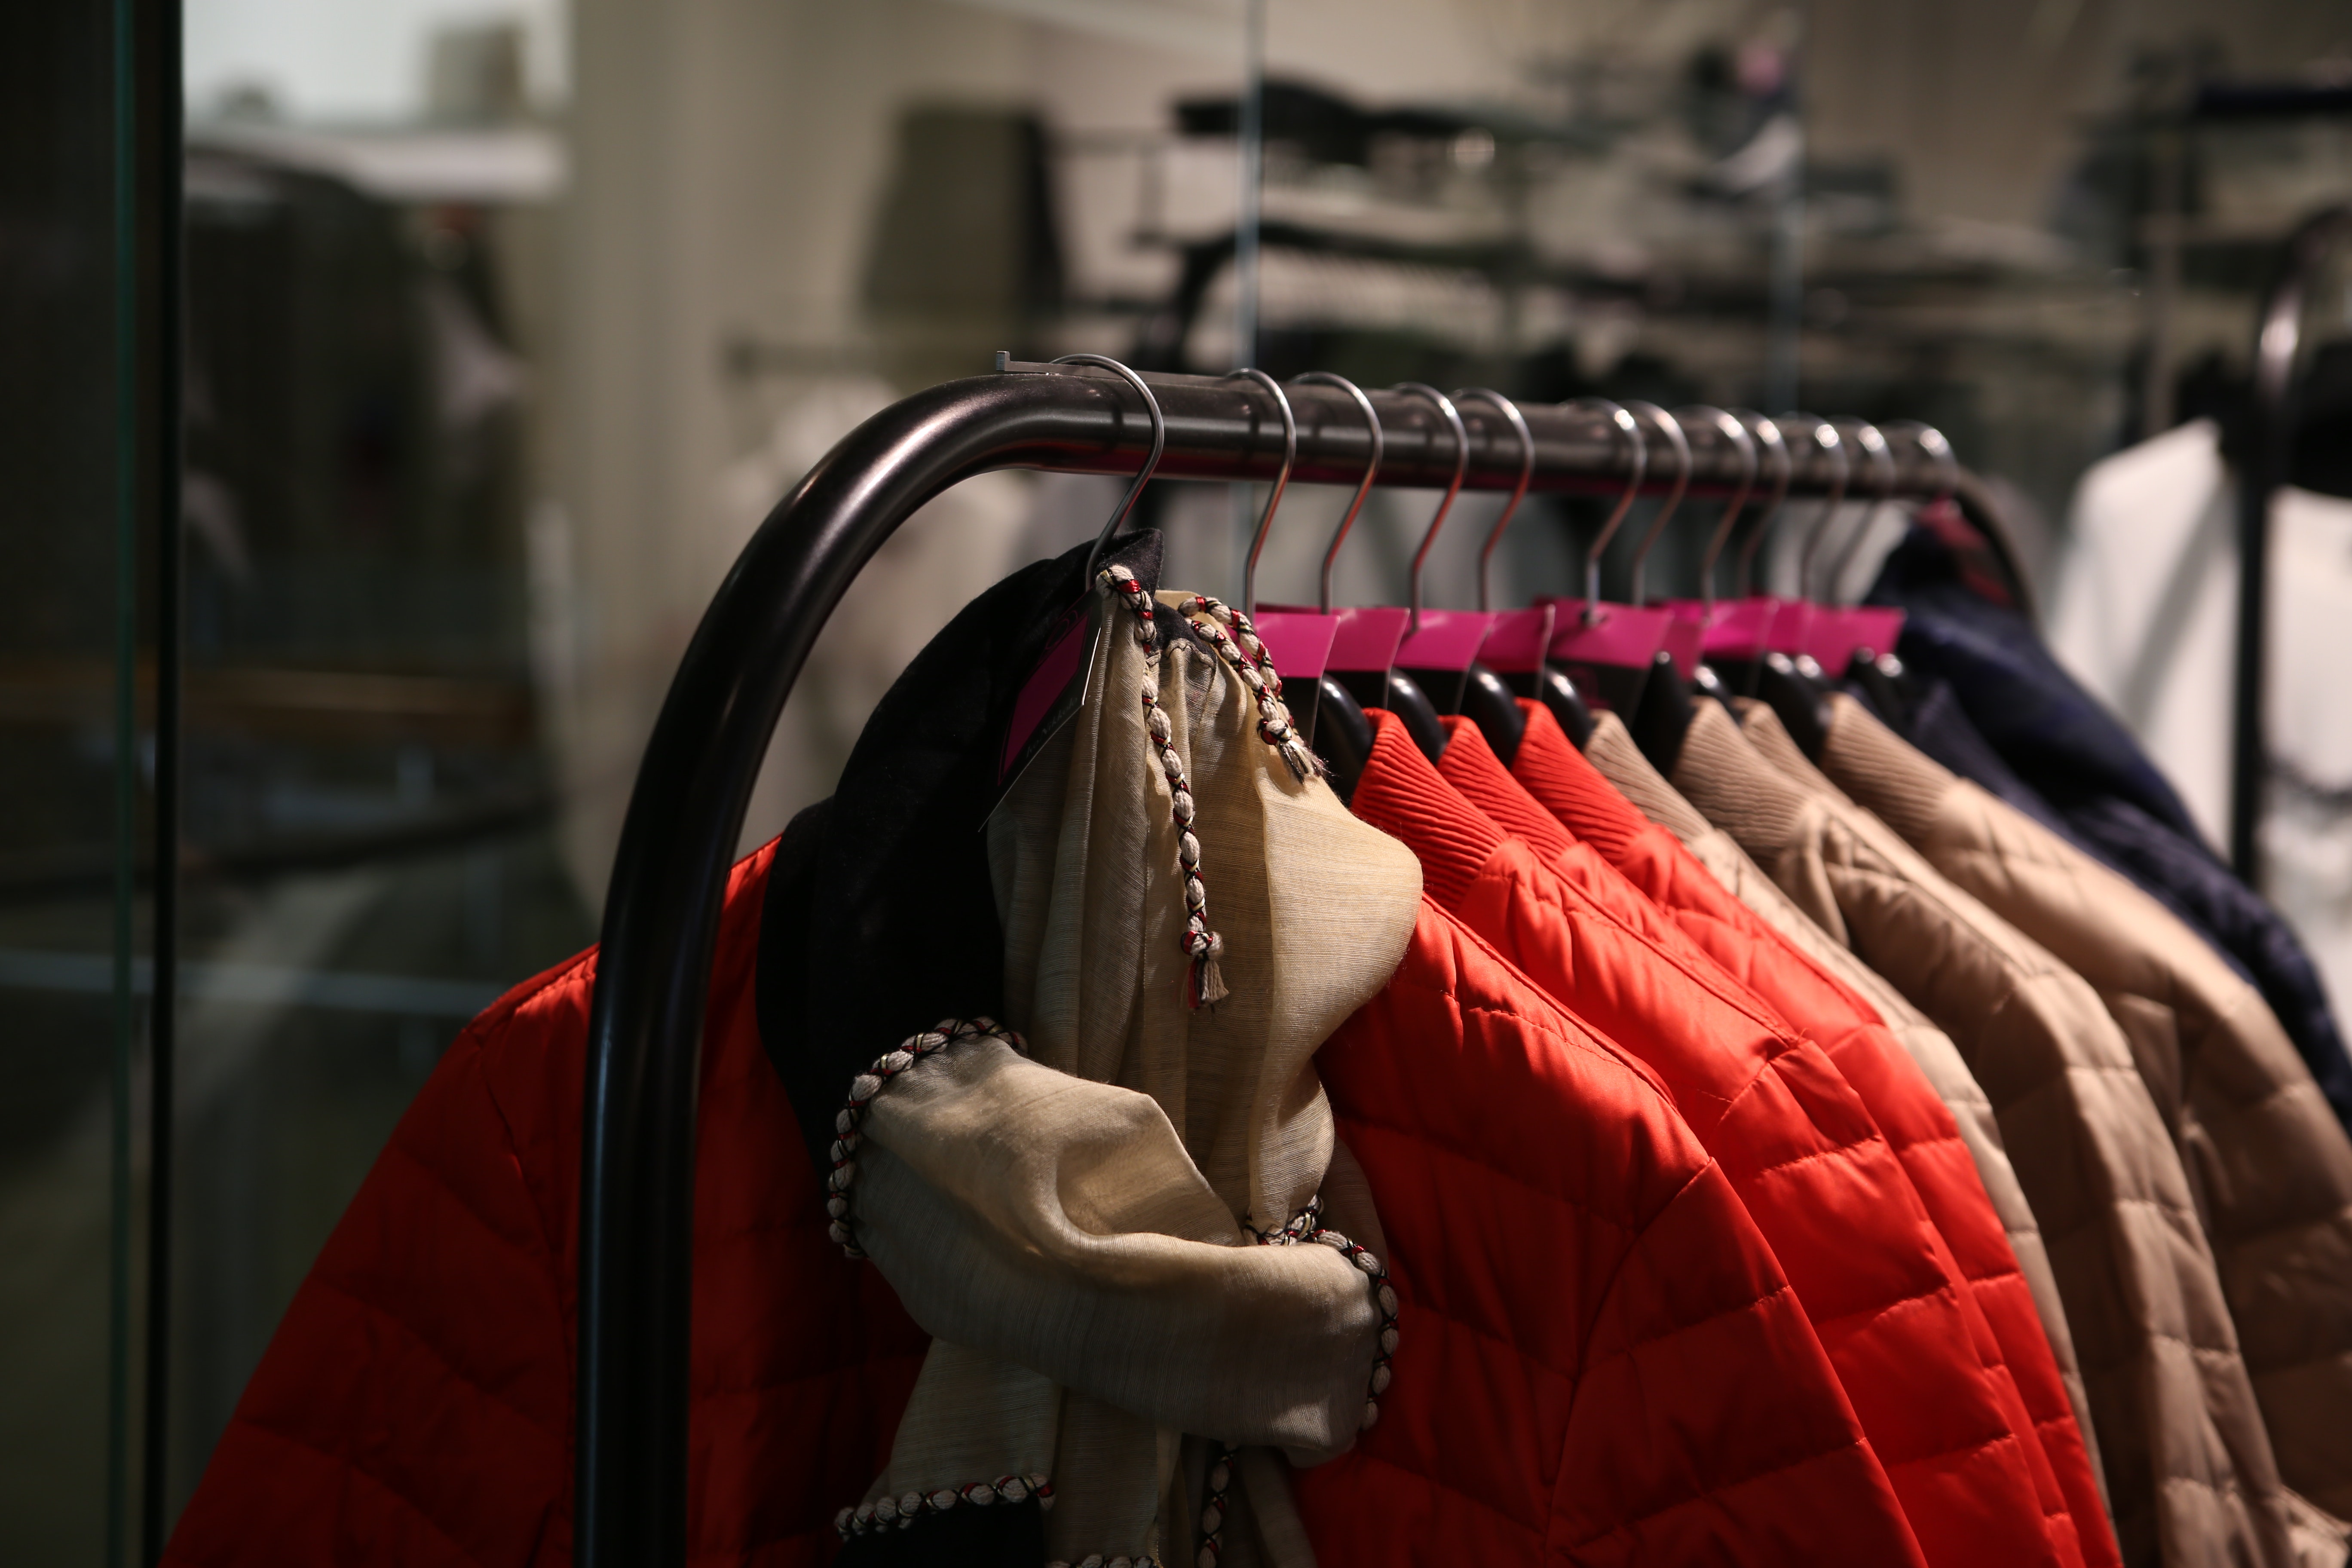
red, girl